Grave Encounters 2

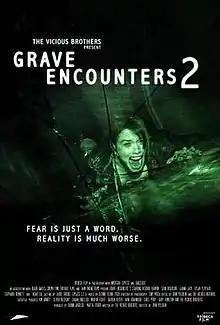
Theatrical release poster

Grave Encounters 2 is a 2012 Canadian found footage supernatural horror film directed by John Poliquin and written by The Vicious Brothers. The sequel to "Grave Encounters", the film follows a group of devoted fans of "Grave Encounters" who break into the same psychiatric hospital where the film took place to investigate whether the events in the film were real. The group then find themselves in the same plight as the "Grave Encounters" crew were in, becoming haunted and terrorized by the hospital's malevolent entities.